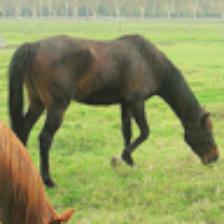
Label: NonHuman